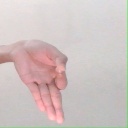
अक्षर: ज्ञ